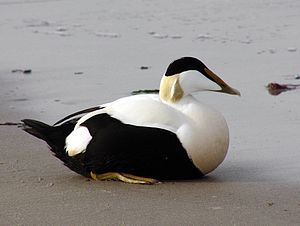
Somateria
En han af ederfugl (Somateria mollissima)
Edderfugl
Somateria er en slægt af fugle i familien af egentlige andefugle med tre arter, der er udbredt i Nordamerika og Eurasien.